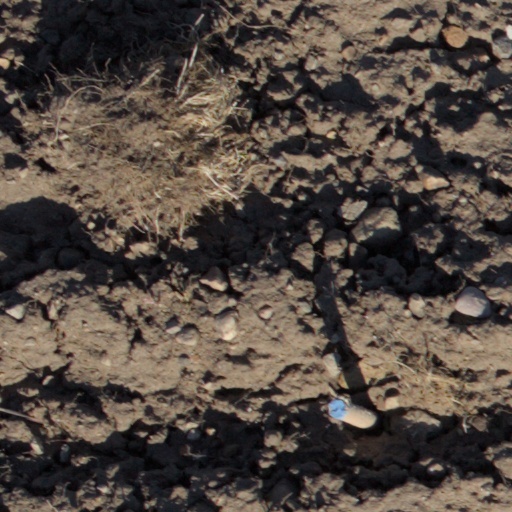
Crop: wheat